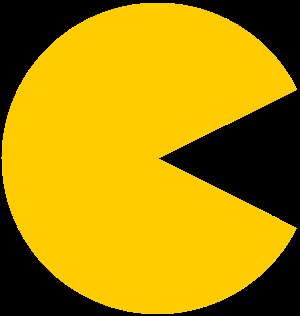
Singleplayer
Arkade spillet Pac-Man fra 1980'erne er et glimrende eksempel på et spil som kun understøtter en single player funktion
"Singleplayer er det modsatte af multiplayer, og betyder at der i et computerspil kun er én spiller. Det er engelsk og betyder på dansk ""enlig/eneste spiller"".